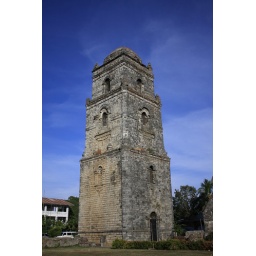
Bell tower beside the church of Paoay